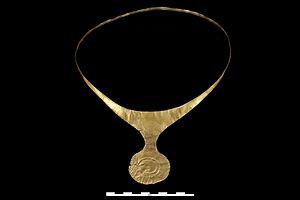
Le IIᵉ millénaire av. J.-C. a débuté le 1ᵉʳ janvier 2000 av. J.-C. et s’est achevé le 31 décembre 1001 av. J.-C. dans le calendrier julien proleptique.